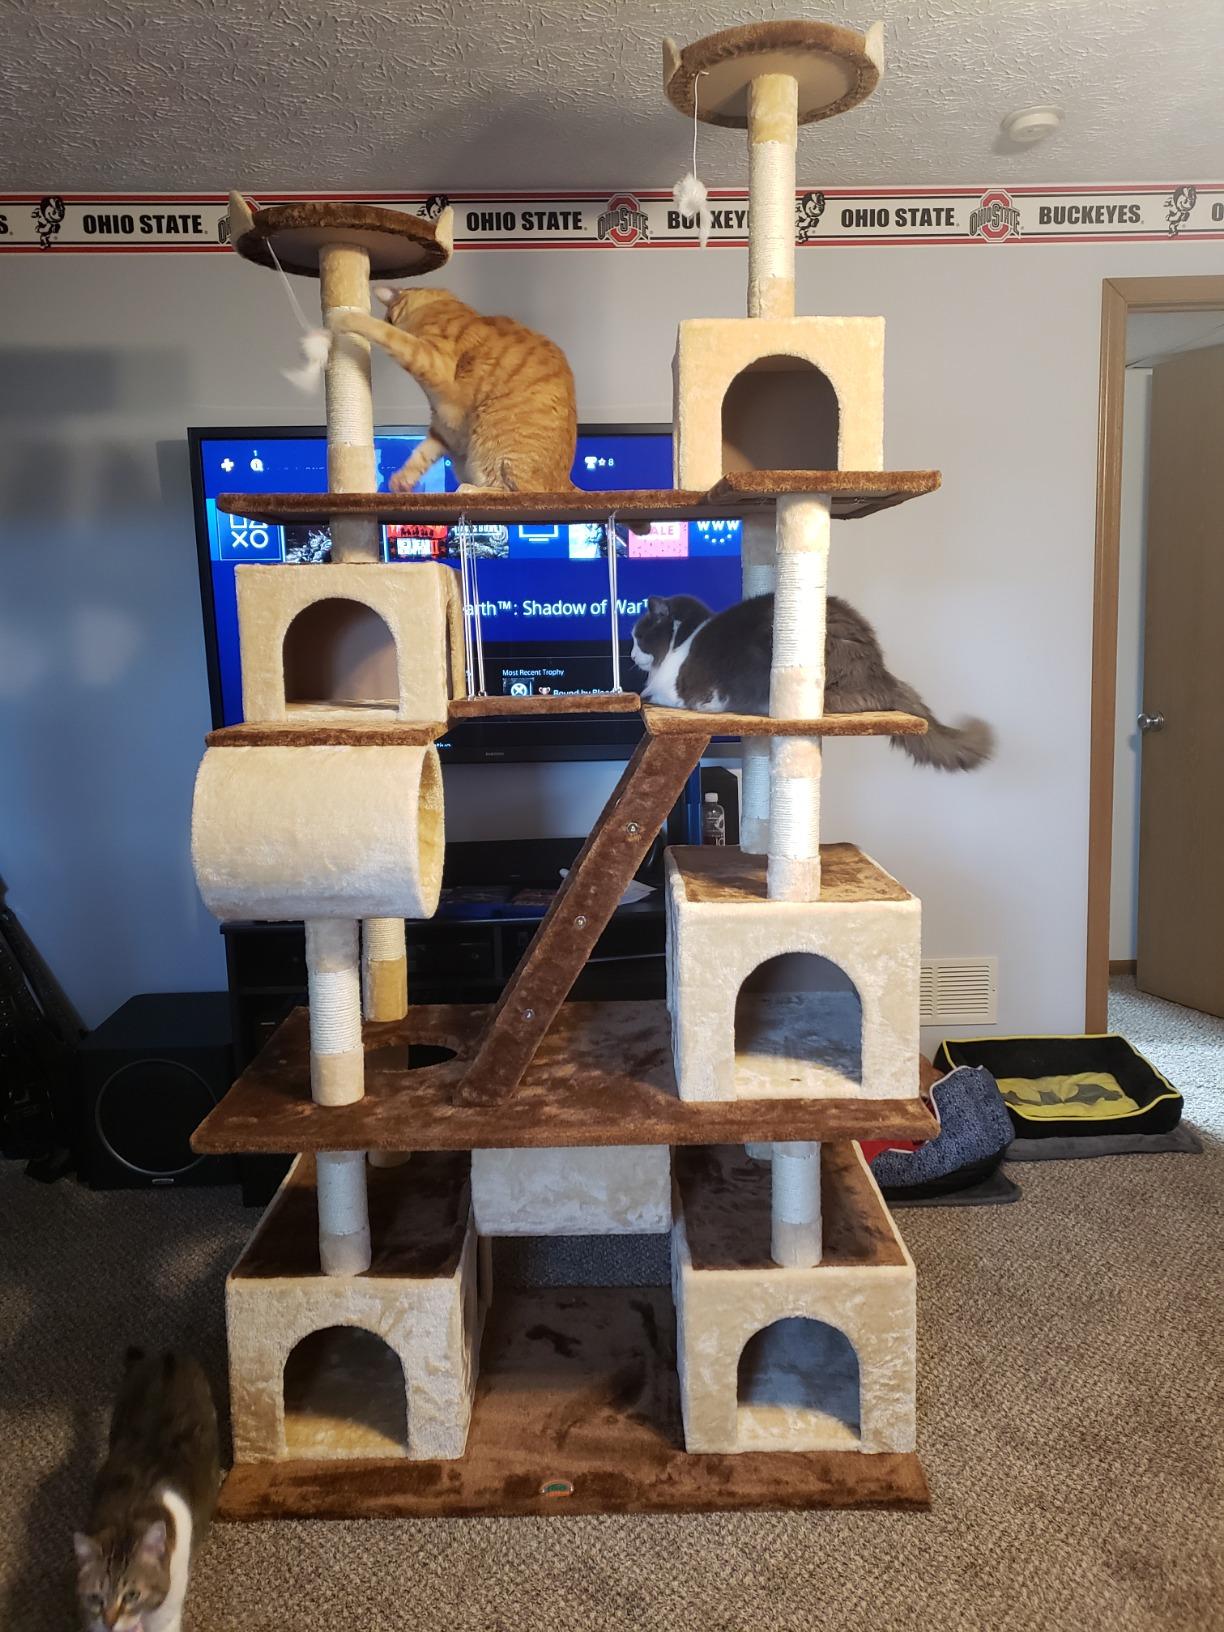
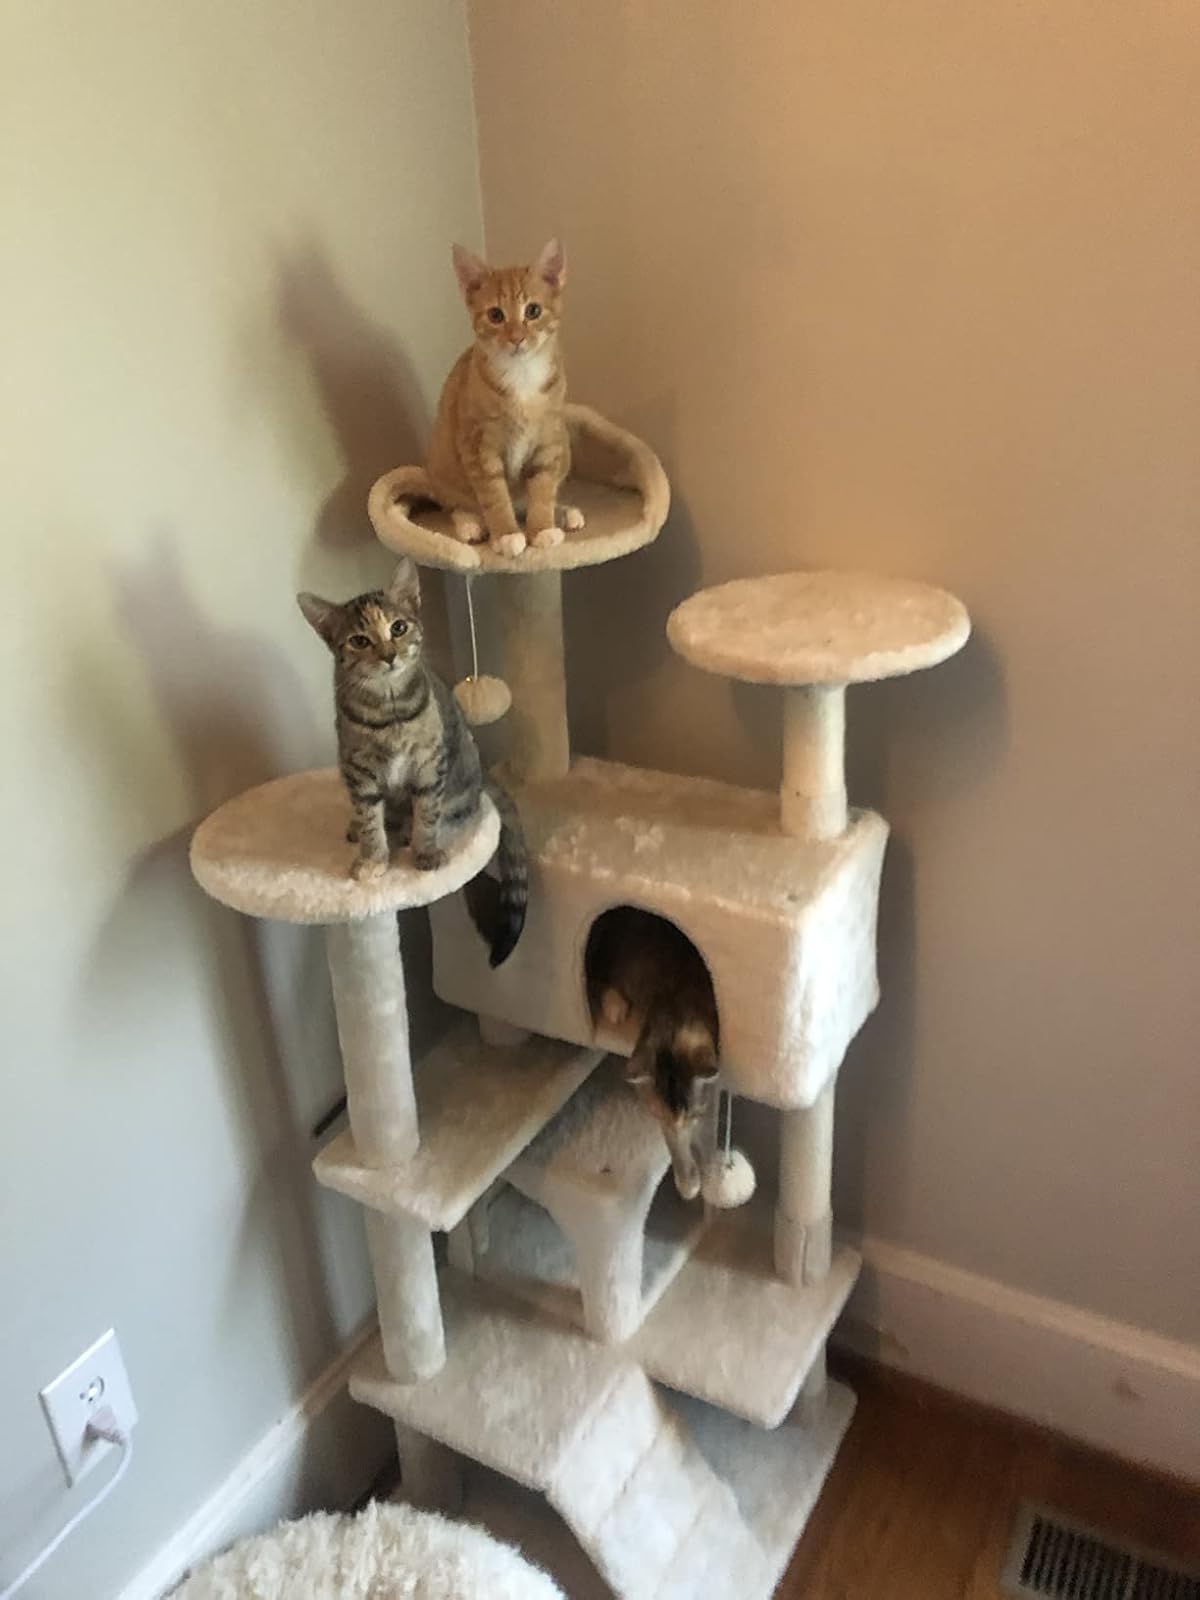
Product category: items_cat tree
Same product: no